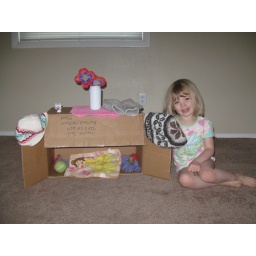
Believe it or not, everything in the cat house has a function. I've added notes to every one!